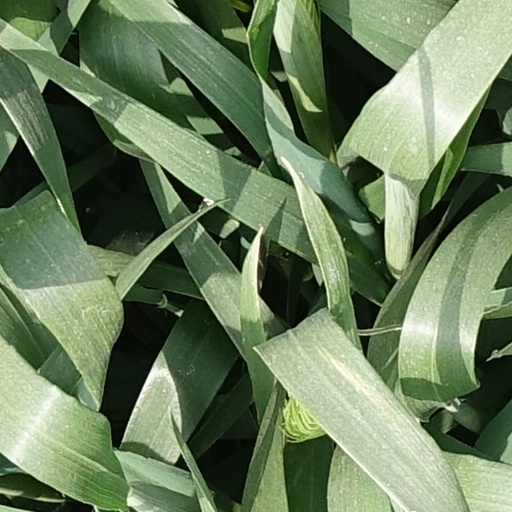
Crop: wheat